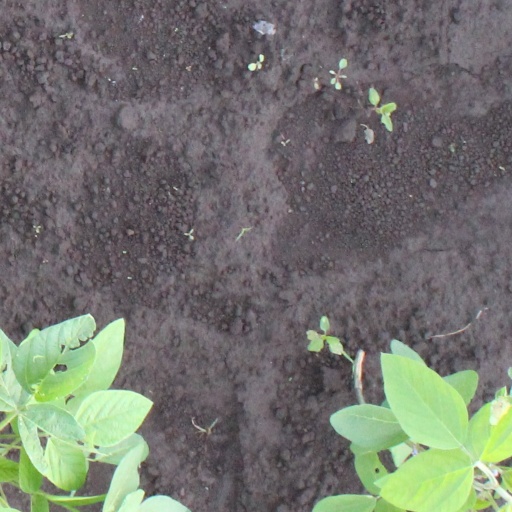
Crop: soybean